Ecsenius axelrodi

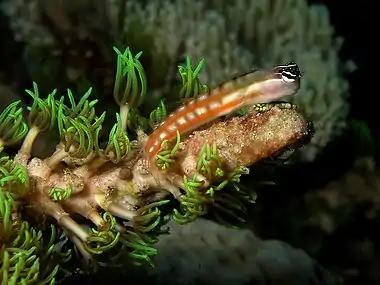
Axelrod's clown blenny

"Ecsenius axelrodi" is a small species growing to a maximum length of . The dorsal fin has 12 spines and 12 to 14 soft rays. It is deeply notched between the two portions of fin. The anal fin has 2 spines and 14 to 16 soft rays. This combtooth blenny is variable in colour but usually has broad orange bands running along the body and transverse black bars on the rear half of the body. It occasionally has black longitudinal stripes. The eyes are prominent and have a black line running through them. This fish can be distinguished from other similar species by the obliquely-sloping, oblong black spot just above the insertion of the pectoral fin, and the four of five round black spots just below the spinous dorsal fin.